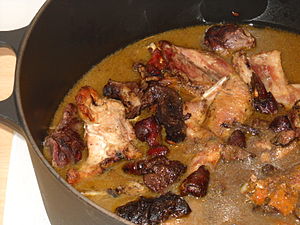
Salmis
Salmis
Salmis er klassisk fransk madret, hvor stegt eller sauteret kød bliver skåret i stykker og genvarmet i en sovs. Den bliver typisk fremstillet af fuglevildt. Udtrykket bruges også i gamle kogebøger om sneppebrød.